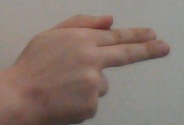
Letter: ghain